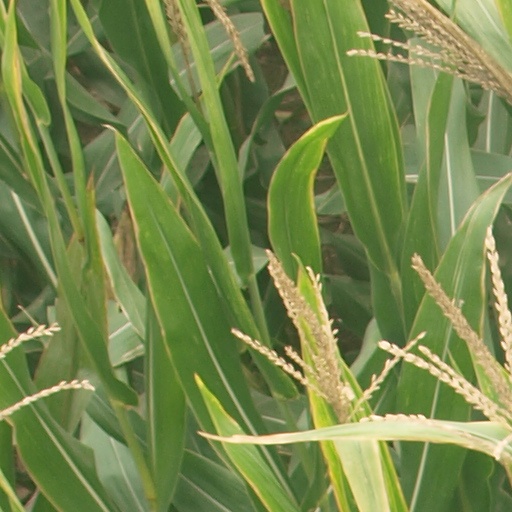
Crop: maize; corn